Fahrudin Melić

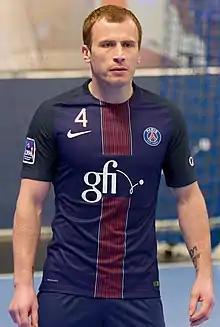
Last match with PSG Handball, Jun. 2, 2016.

Fahrudin Melić (born 22 July 1984) is a Montenegrin handballer who currently plays for RK Nexe and the Montenegrin national team.